Goulburn

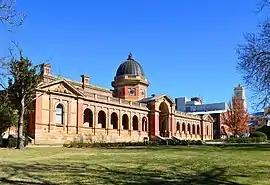
Goulburn Court House

As a major settlement of southern New South Wales, Goulburn was the administrative centre for the region and was the location for important buildings of the district.